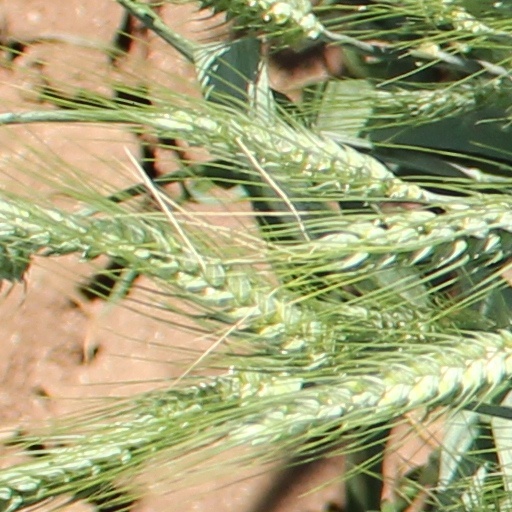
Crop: wheat